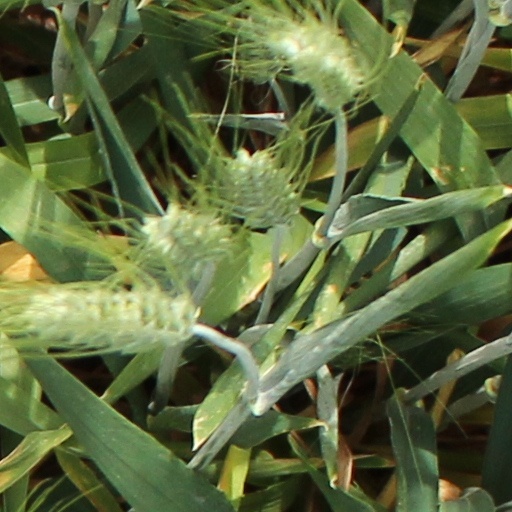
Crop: wheat